Vallereuil

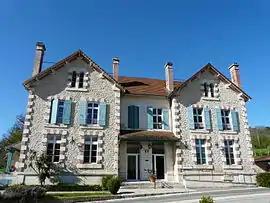
Town hall

Vallereuil is a commune in the Dordogne department in Nouvelle-Aquitaine in southwestern France.